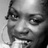
Emotion: happy